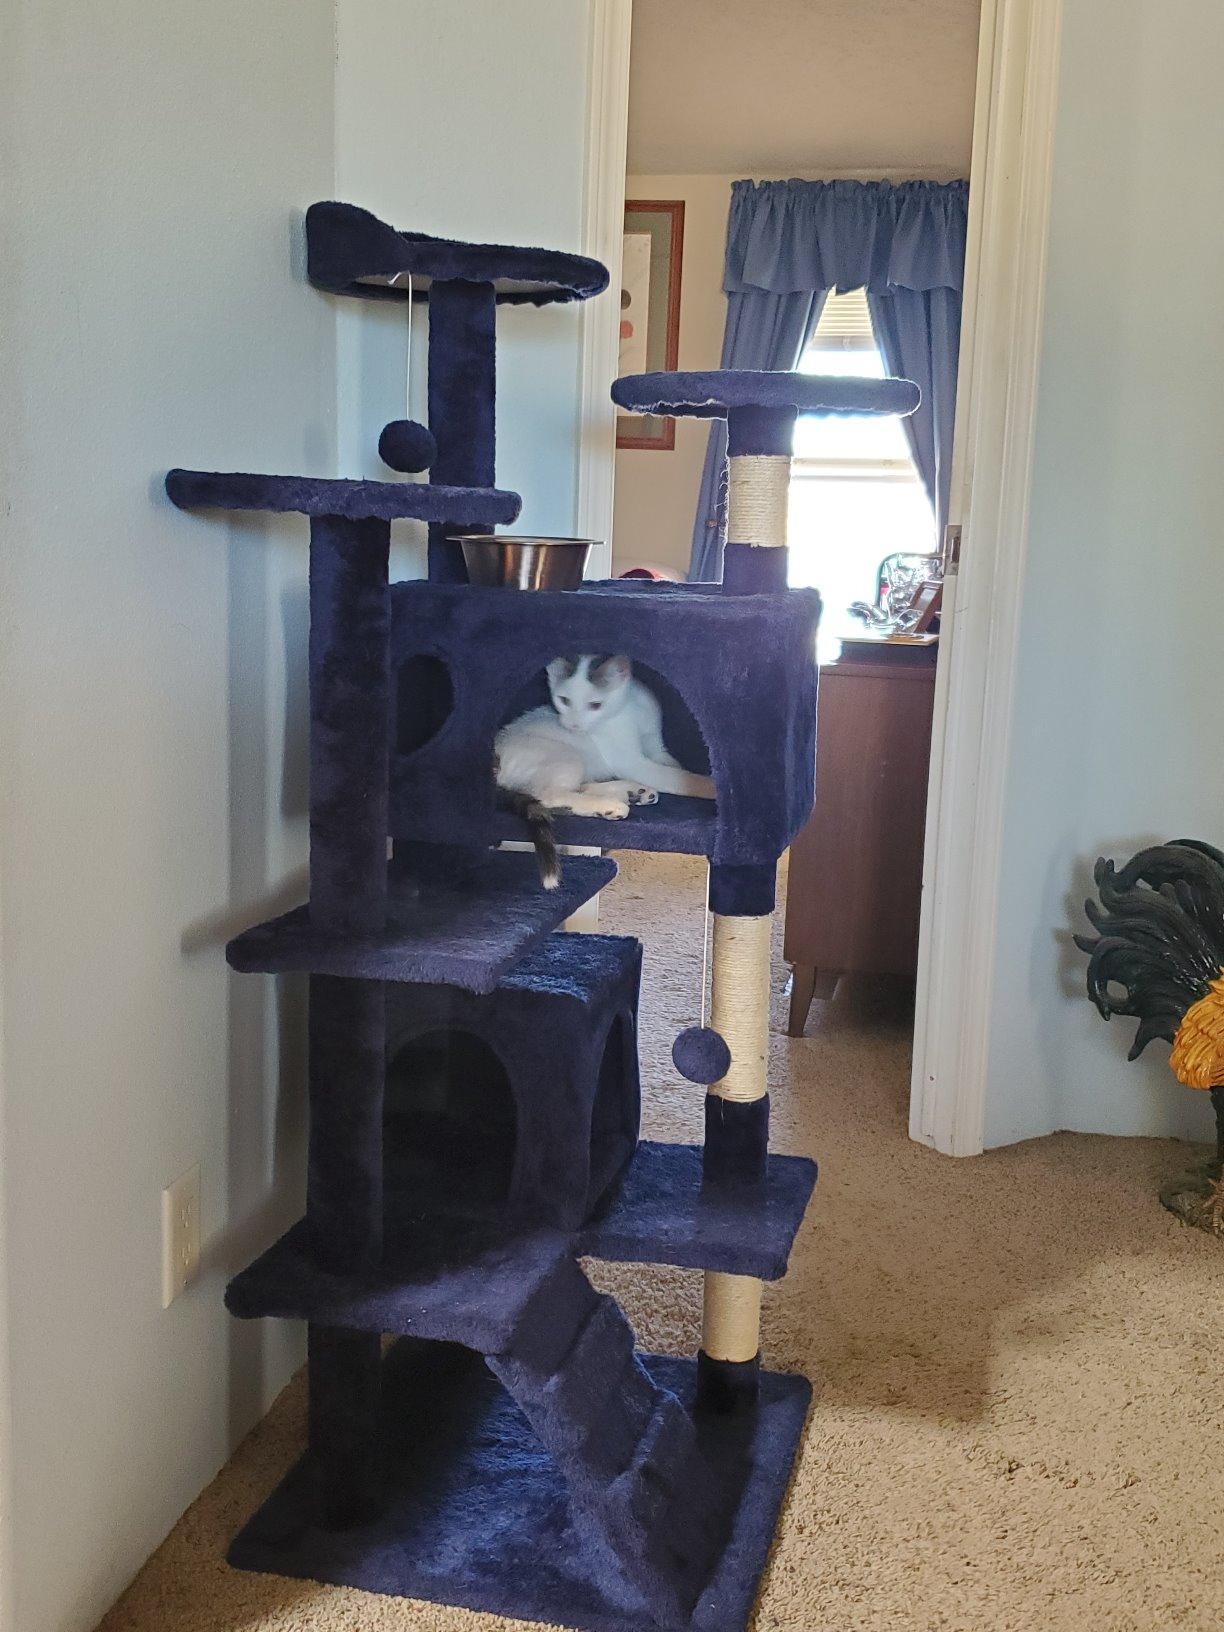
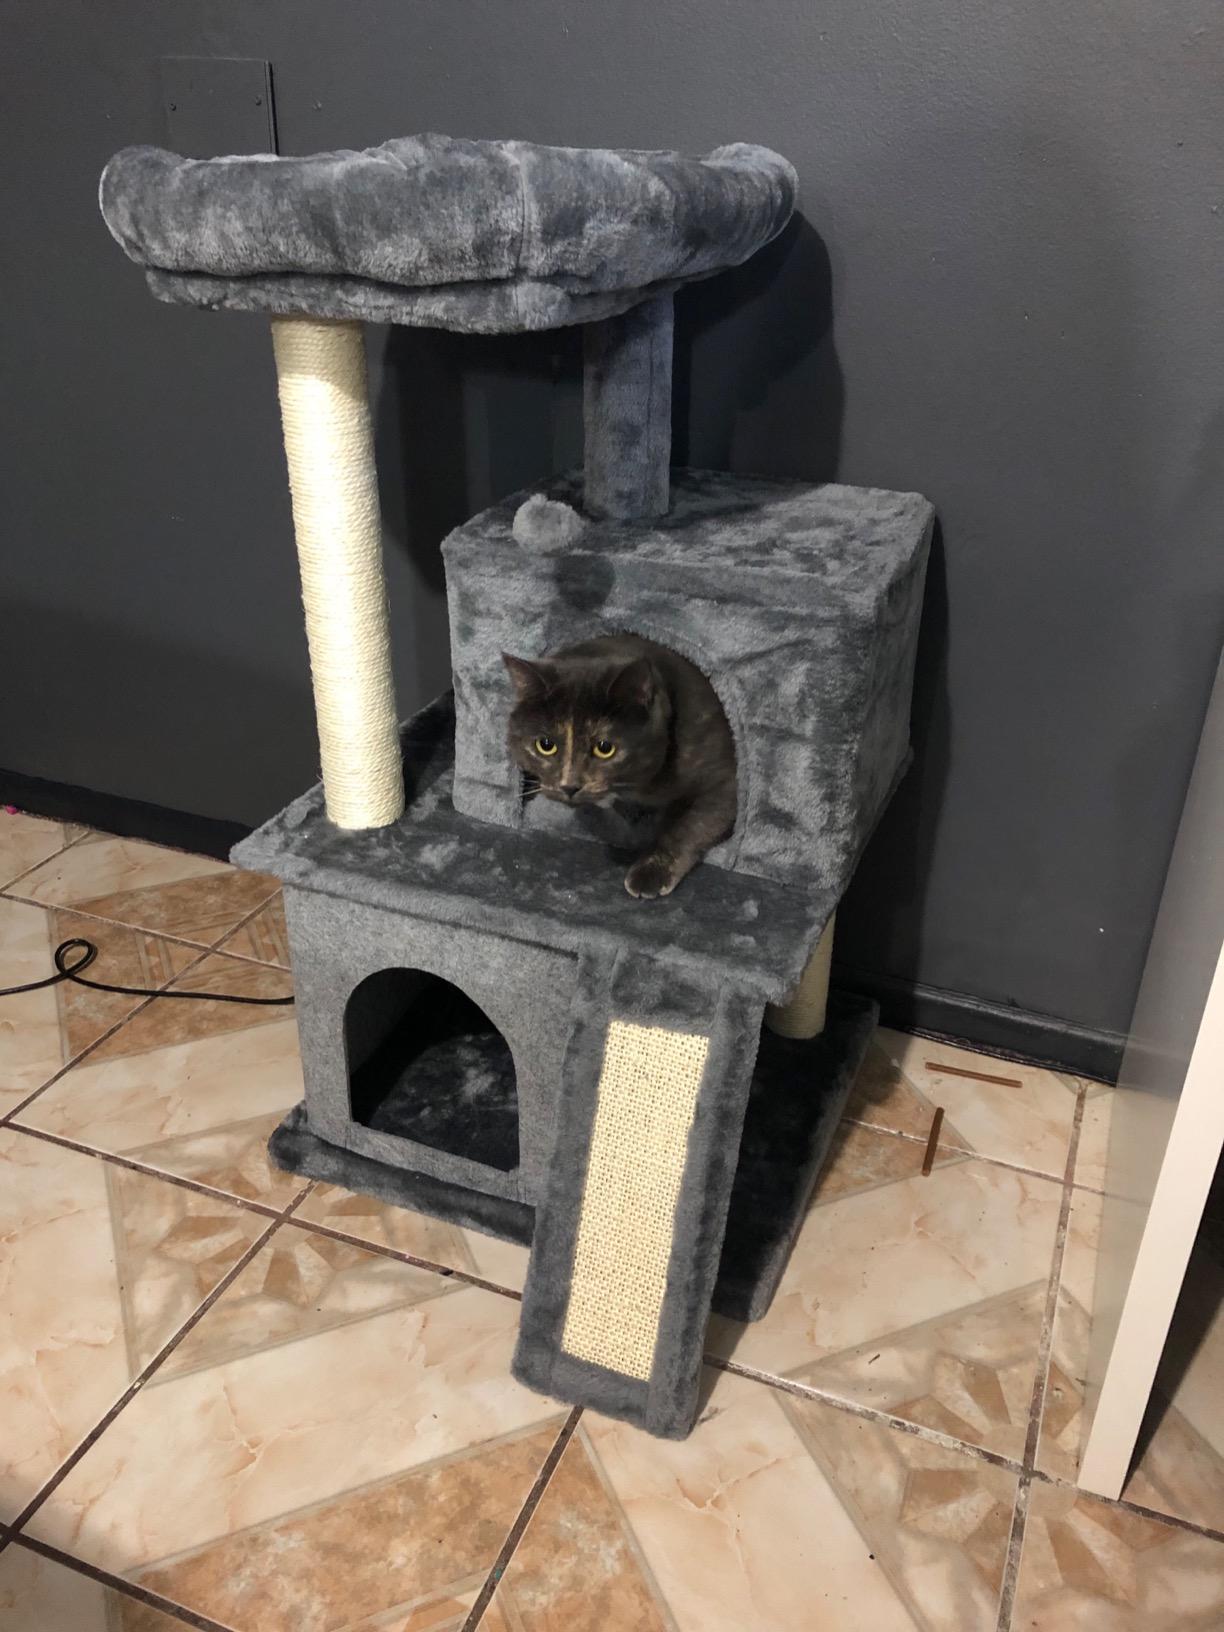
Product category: items_cat tree
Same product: no